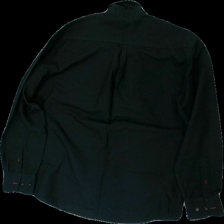
View: back
Type: Shirt
Category: Men
Brand: Park Lane
Colors: Black
Material: 64% polyester, 36% cotton
Cut: Regular
Size: M
Season: All
Price range: 50-100
Recommended usage: Reuse
Description: Black shirt with checkered detailing